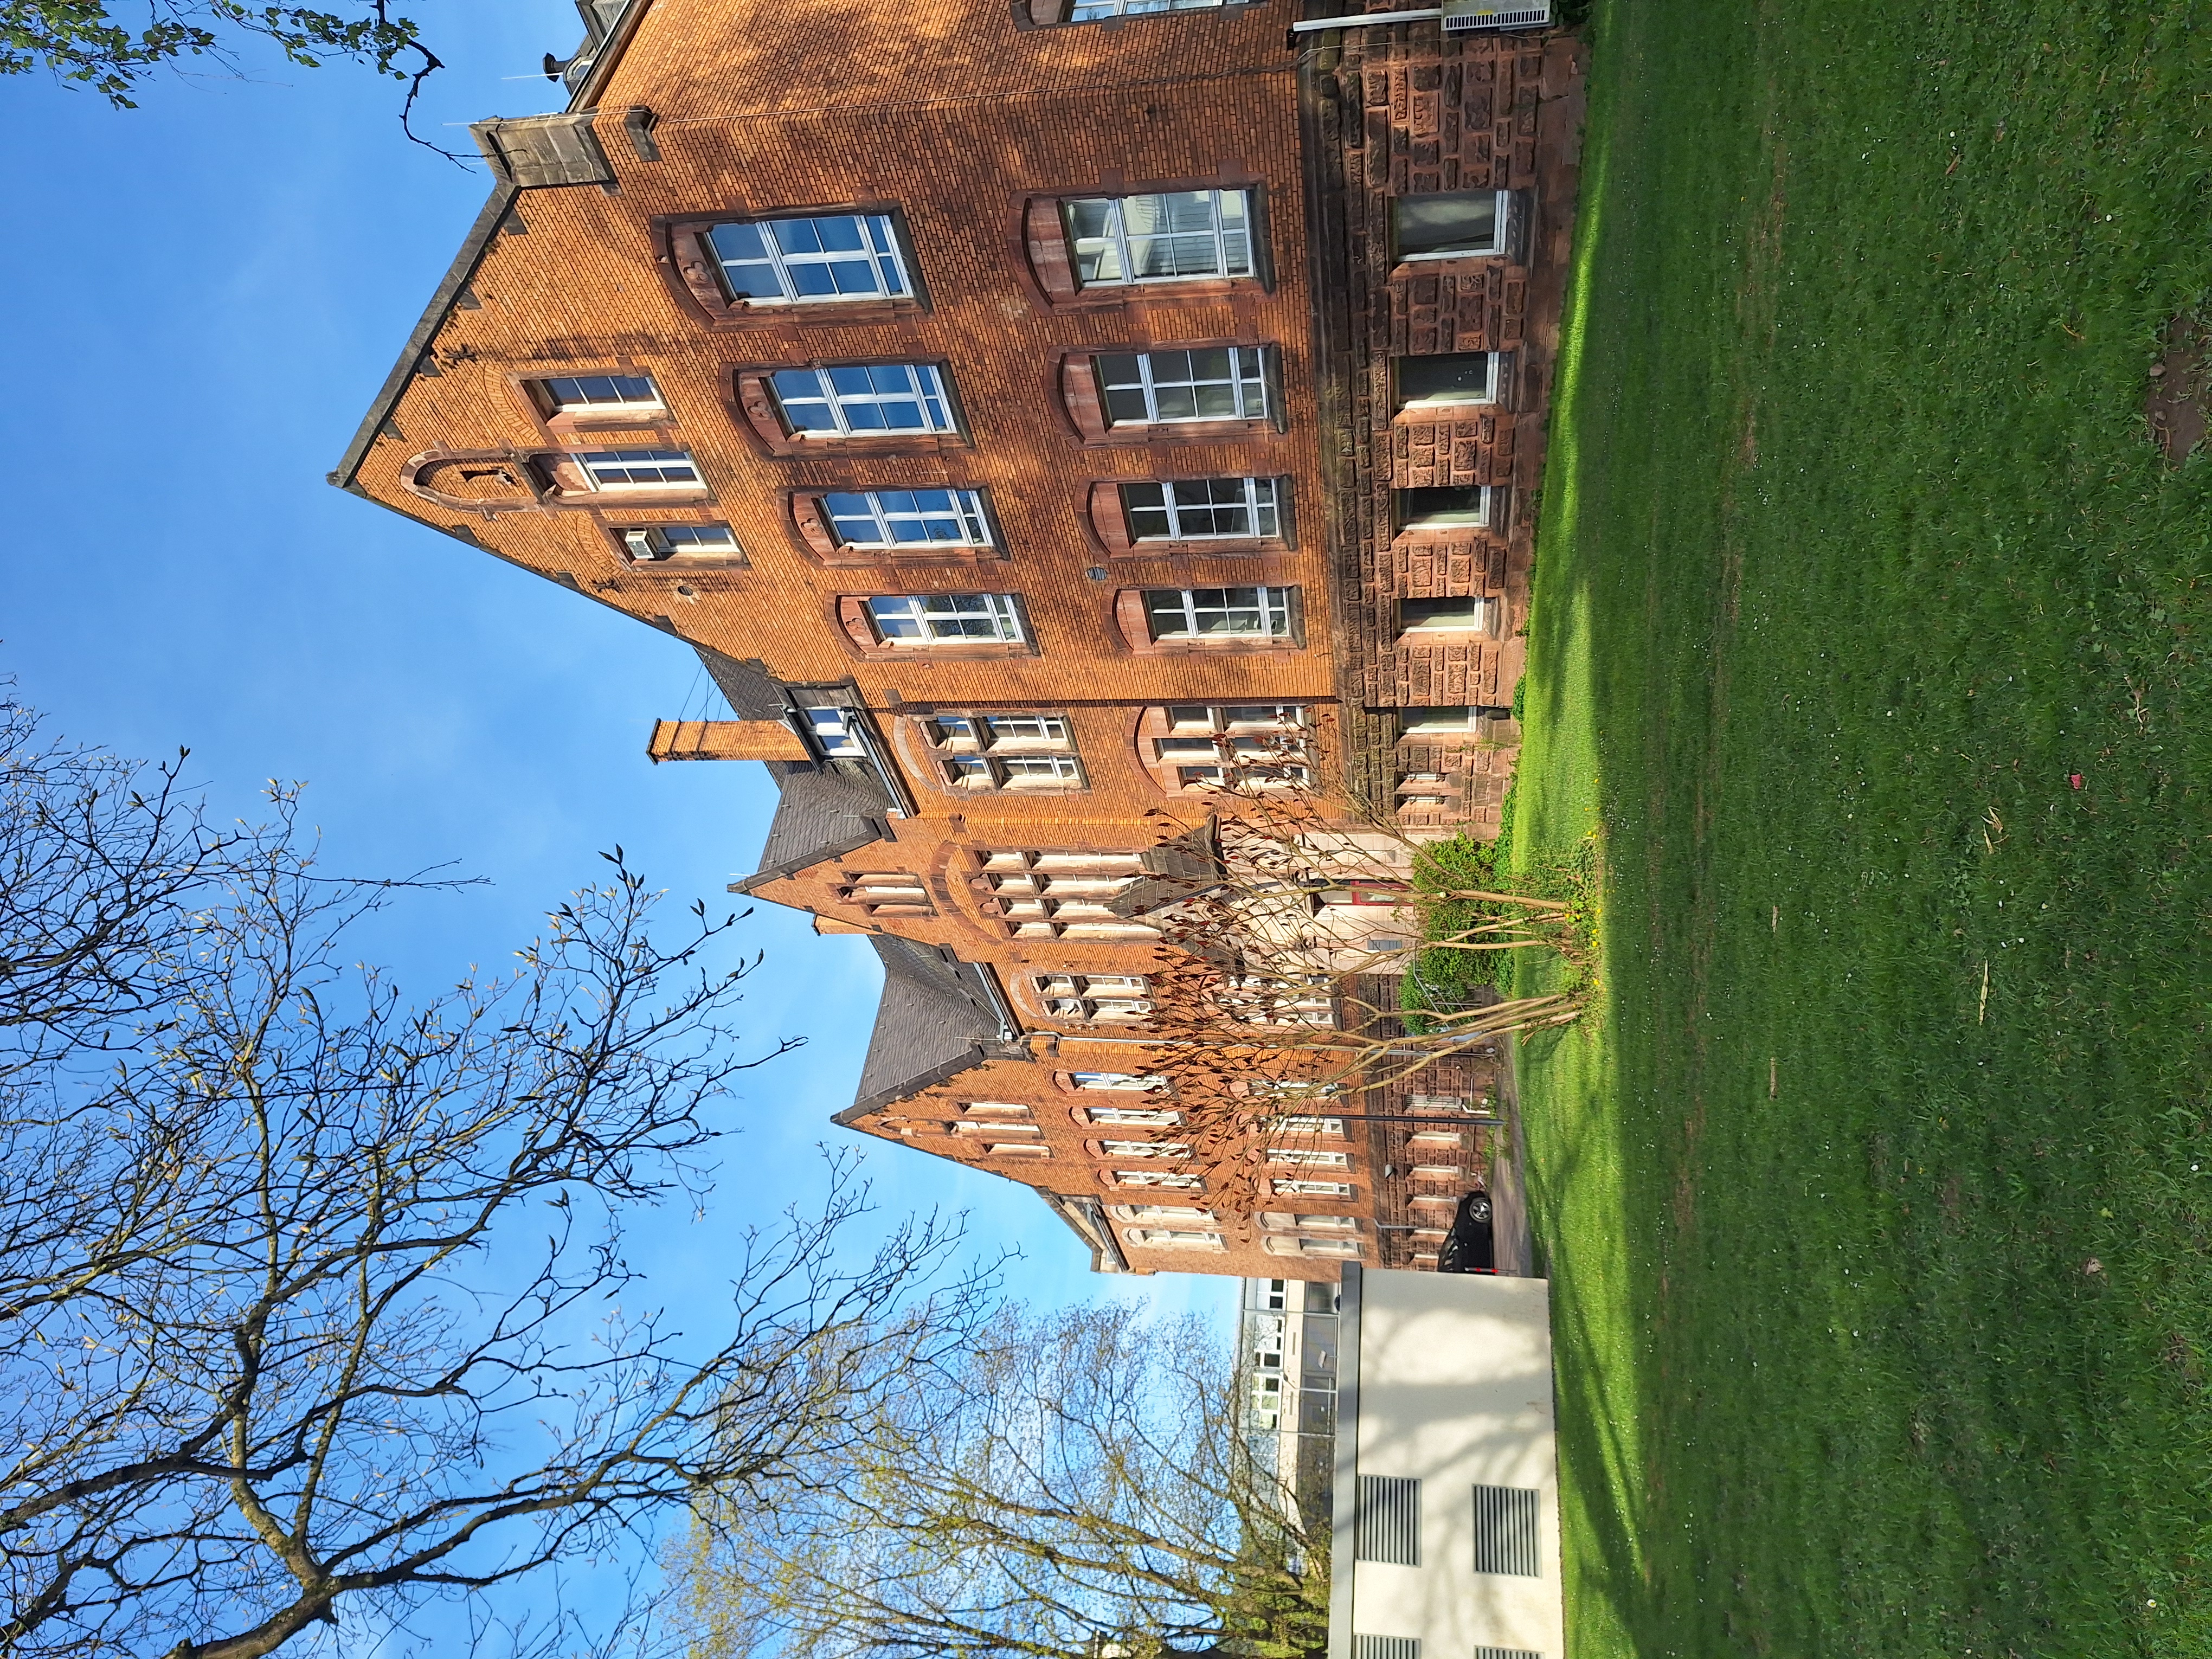
Building: Robert-Koch-Straße 6